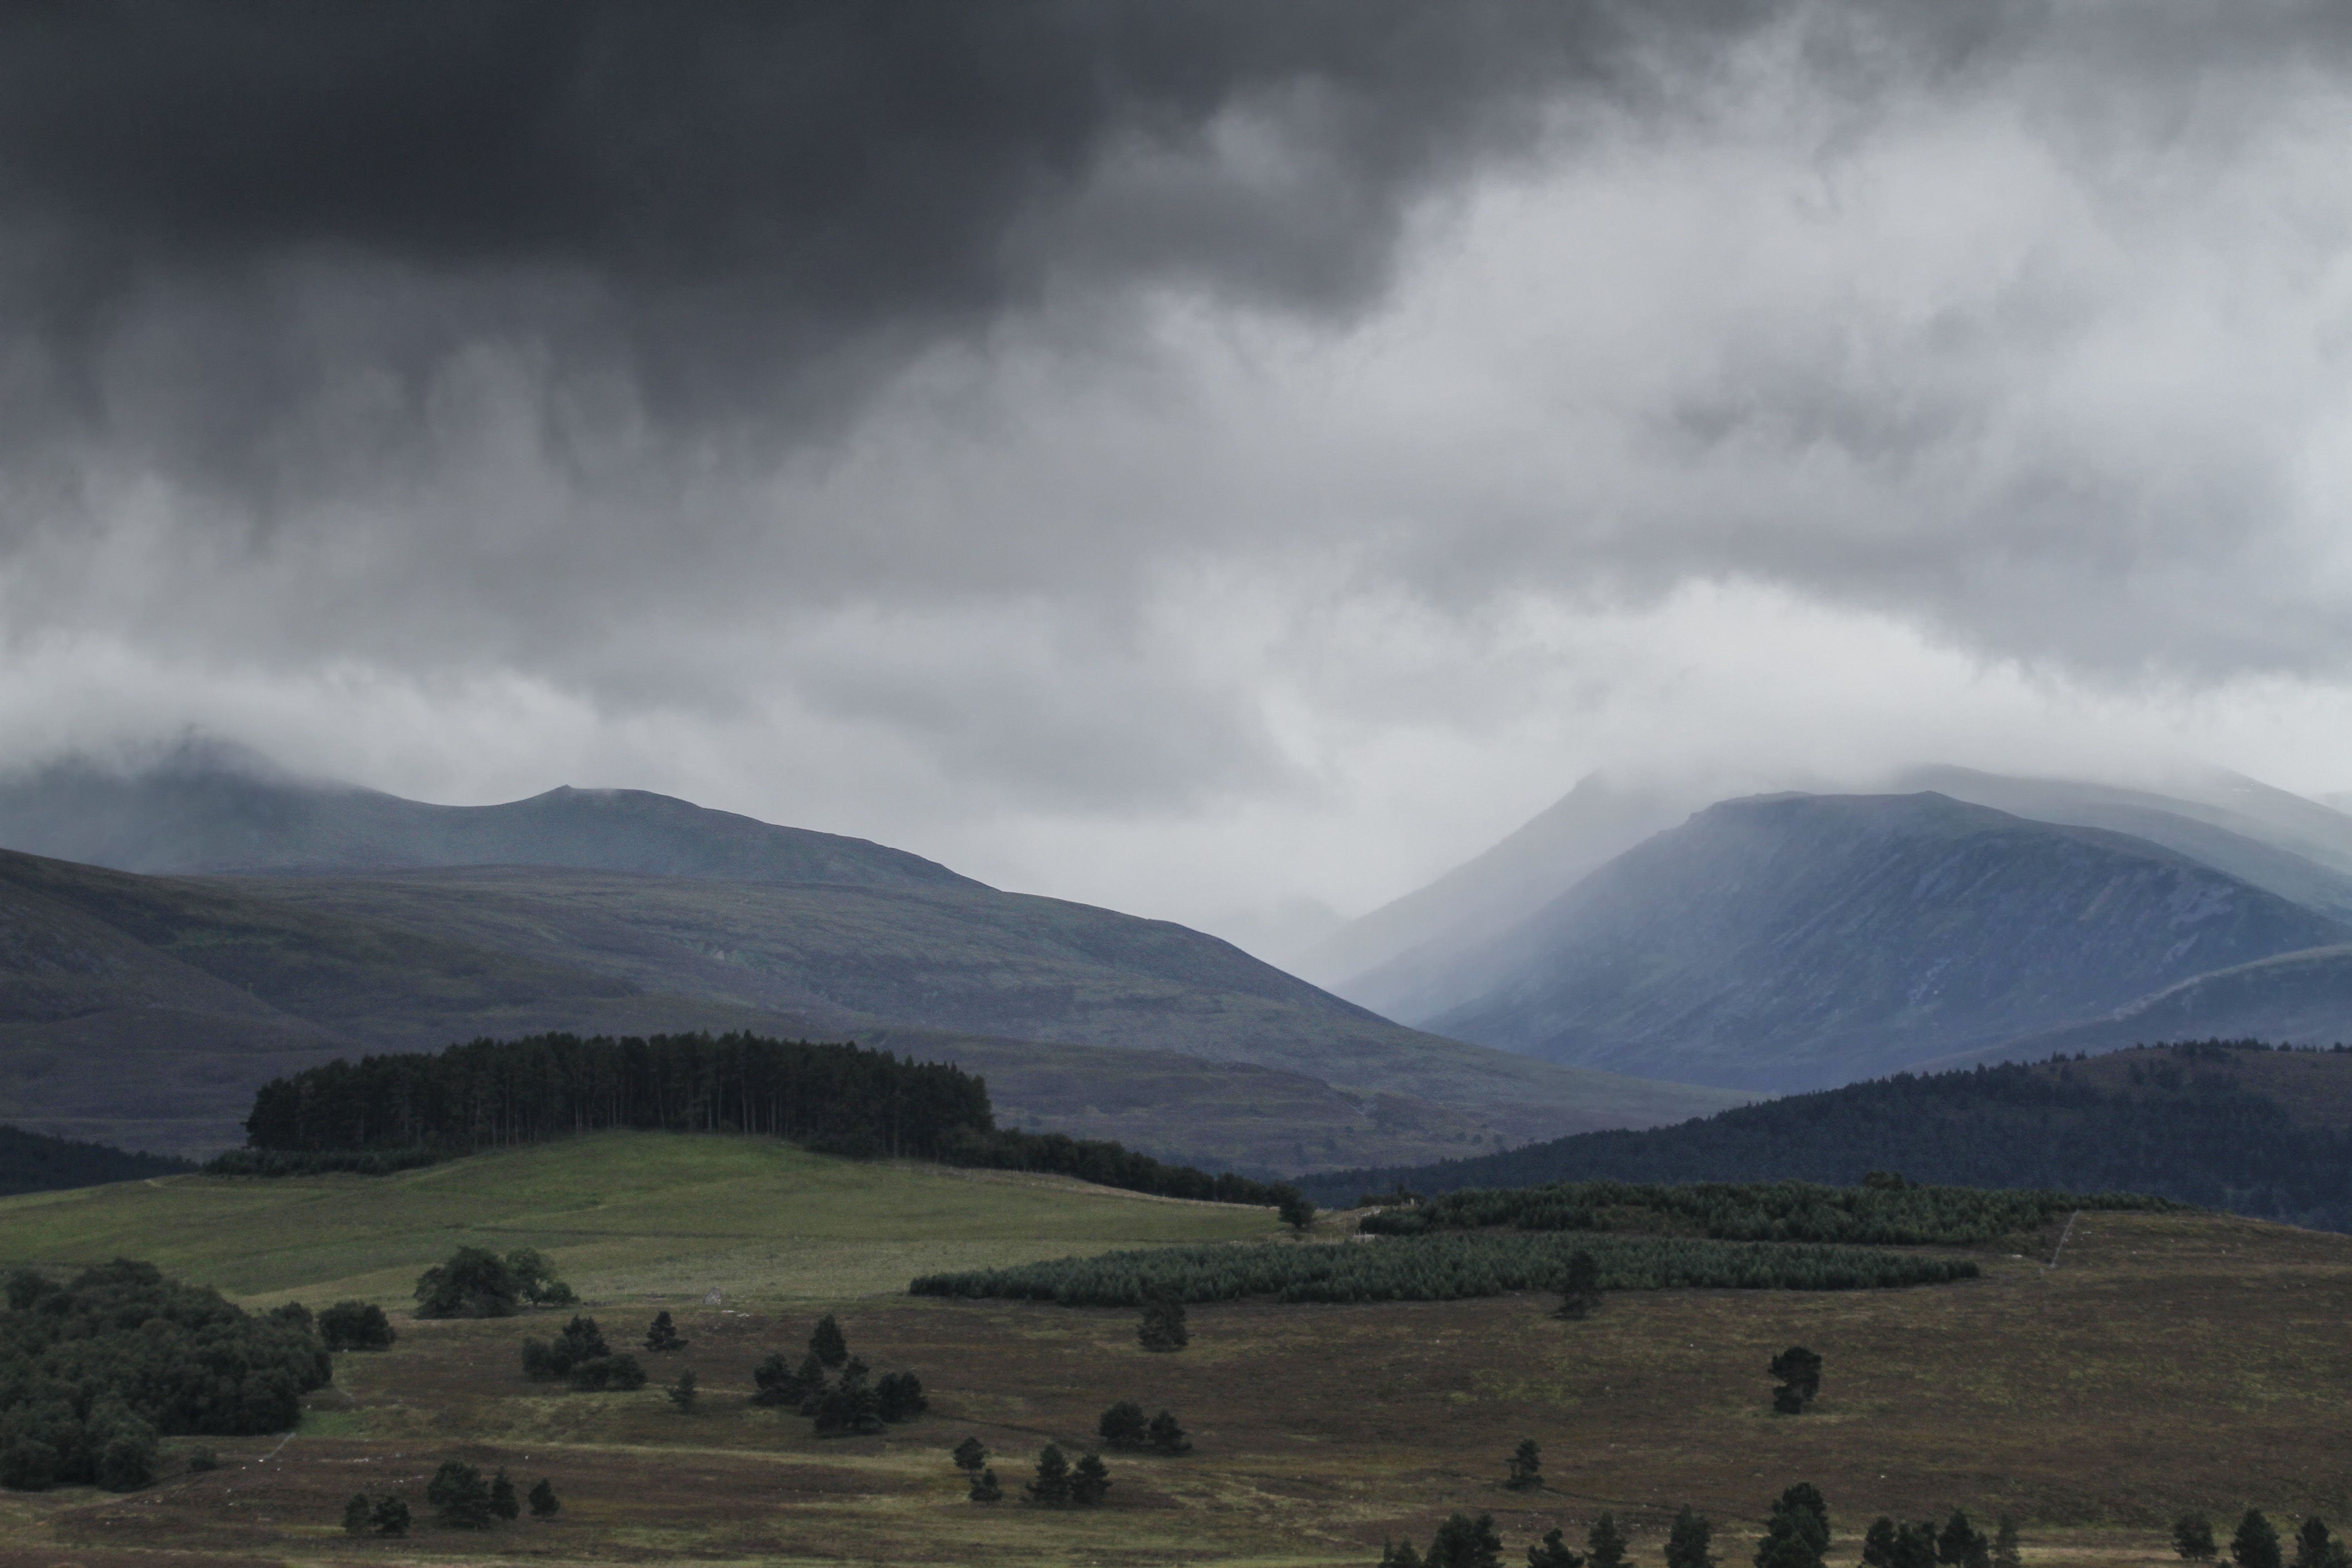
landscape, nature, mountain, cloud, mist, morning, hill, valley, mountain range, weather, highland, plain, clouds, plateau, scotland, fell, mood, loch, highlands, rural area, landform, highlands and islands, meteorological phenomenon, geographical feature, atmospheric phenomenon, mountainous landforms